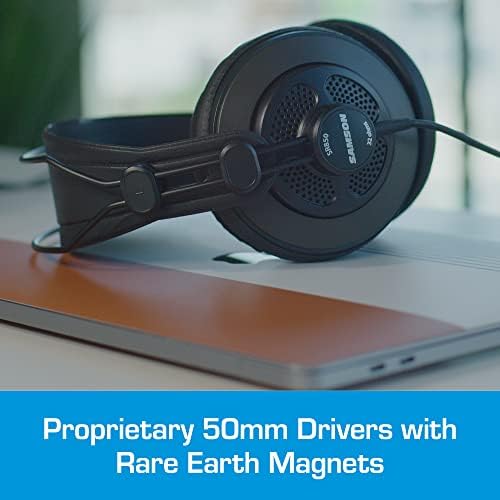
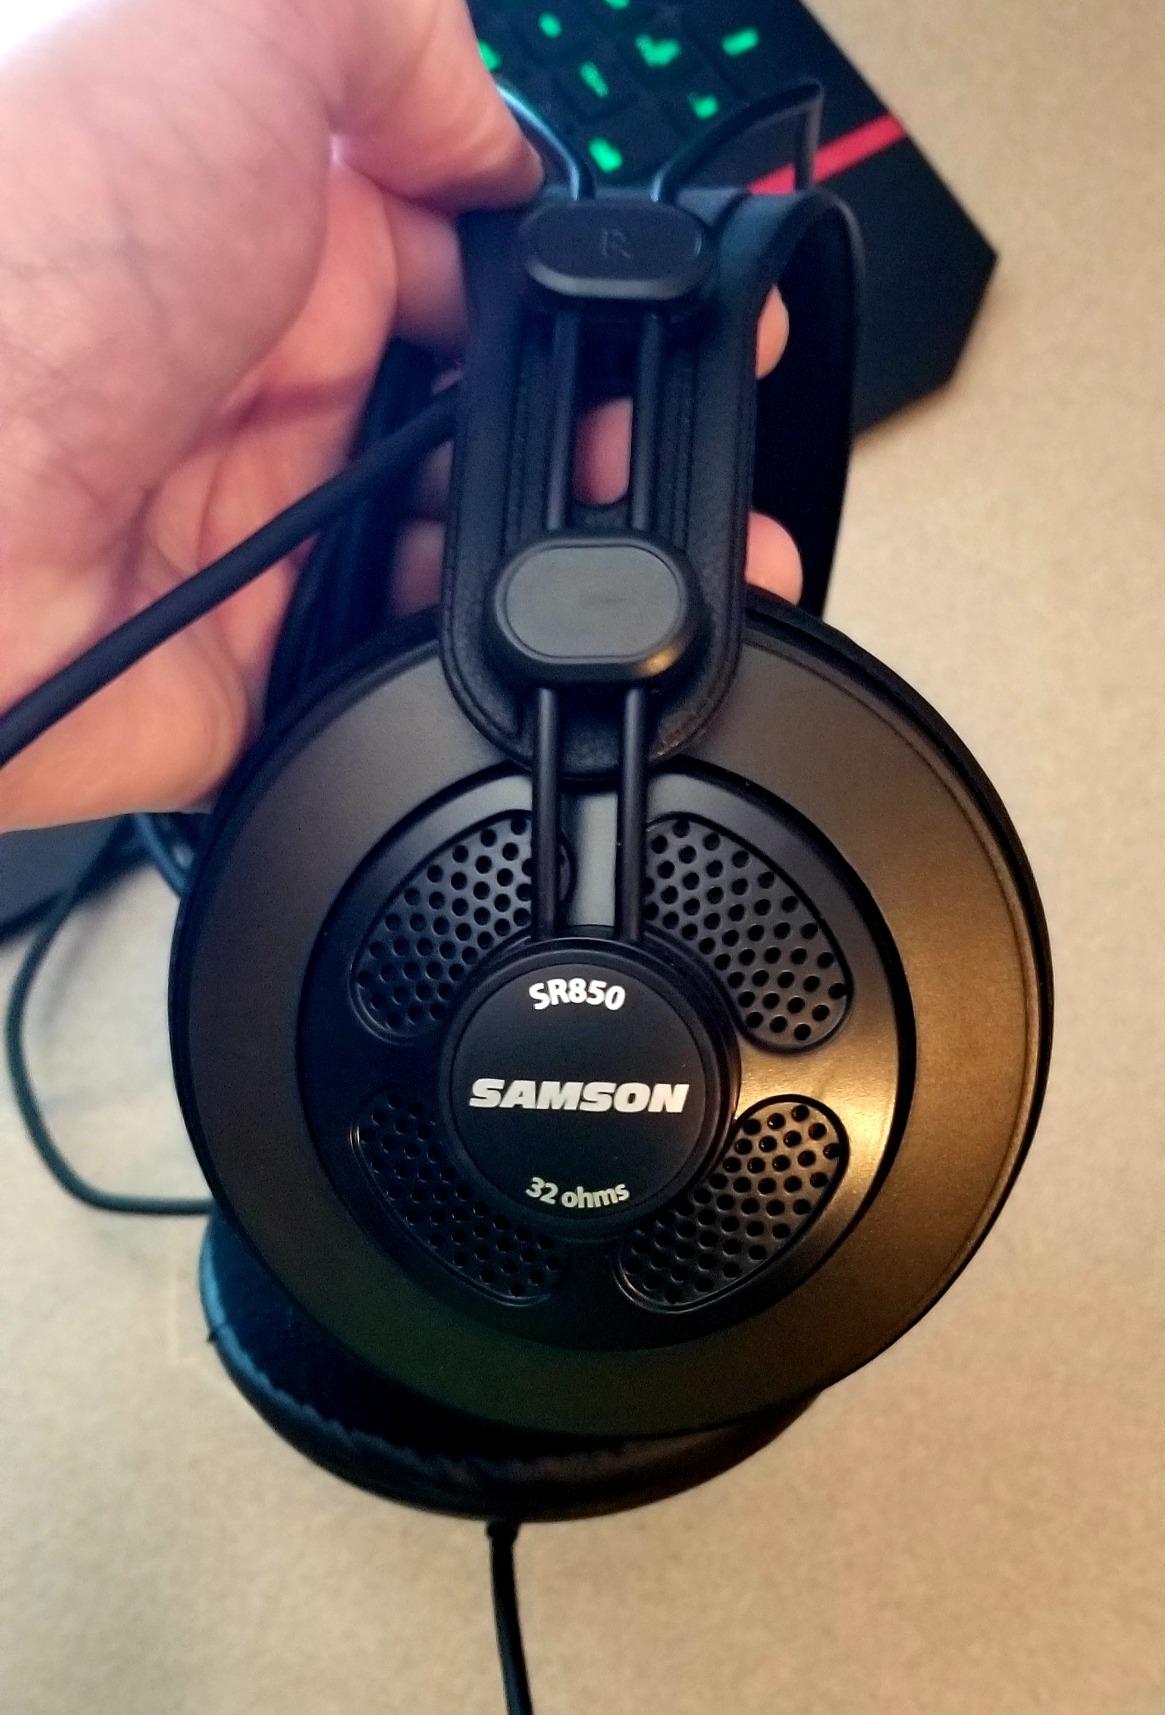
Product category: headphones
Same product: yes